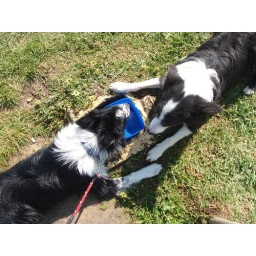
Taking turns drinking water after playing on the beach and in the sea